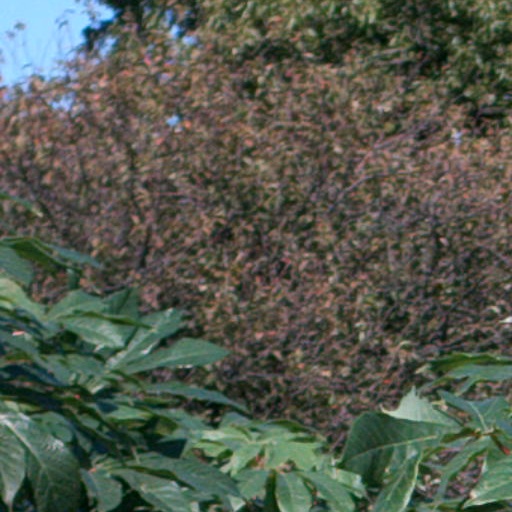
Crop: cassava